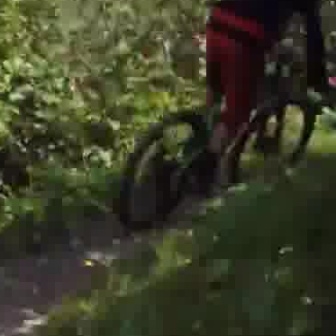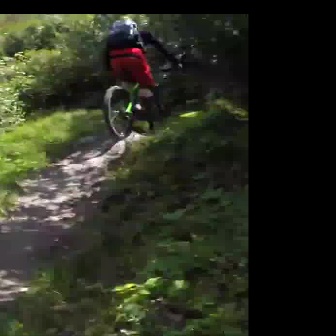
  Please identify the target specified by the bounding box [113,9,332,228] in the first image and locate it in the second image. Return the coordinates in [x_min,y_min,x_max,y_max] format.
Answer: [100,62,178,140]